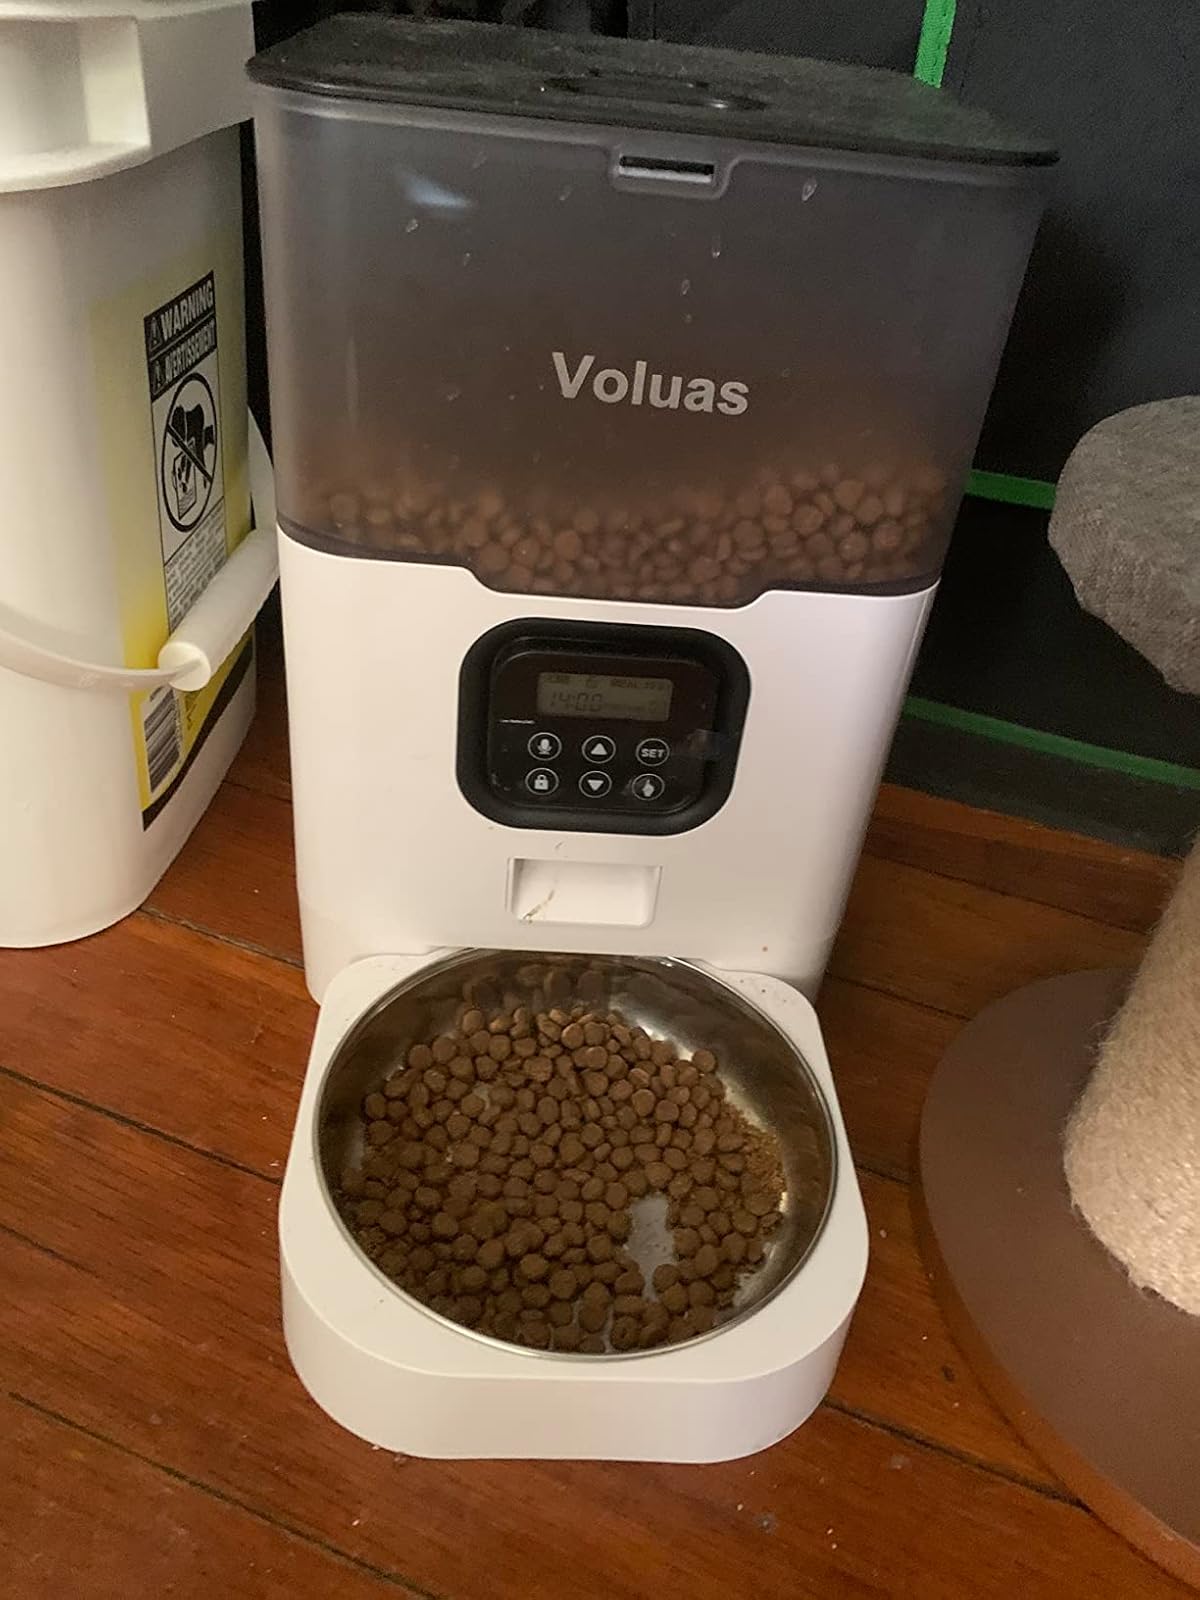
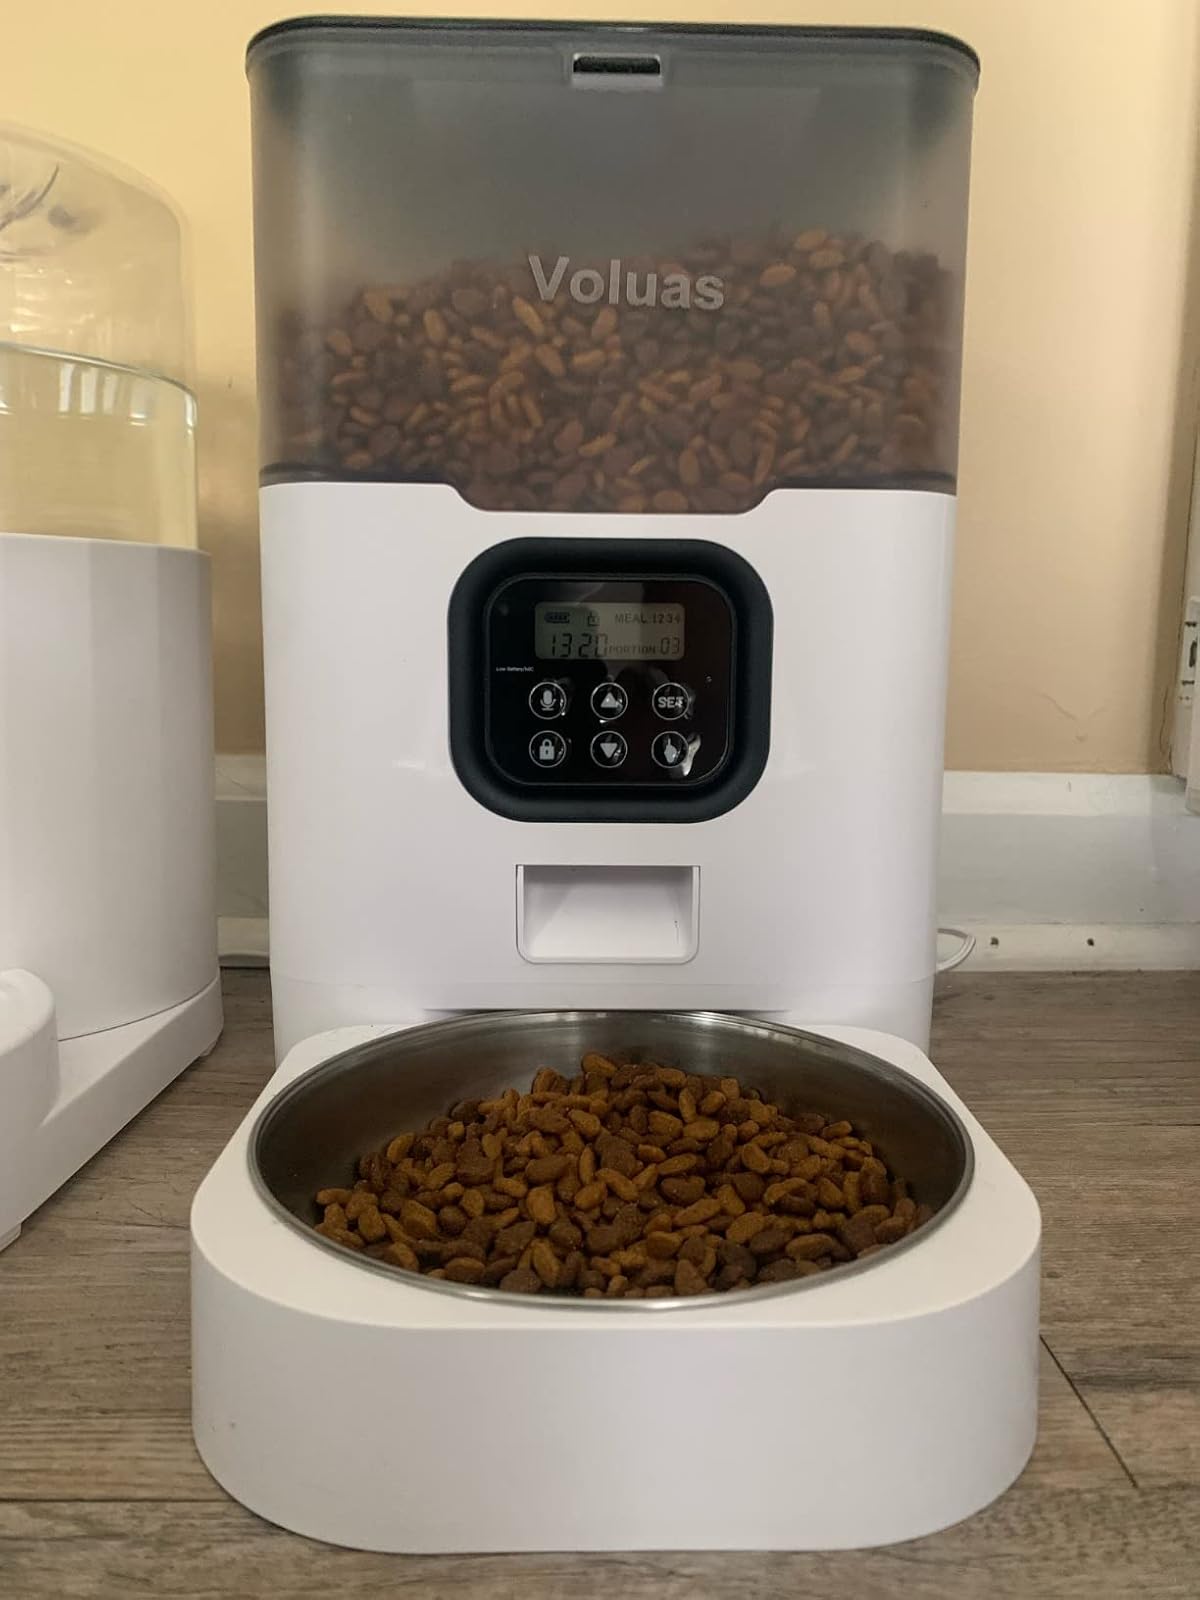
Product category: items_feeder
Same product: yes